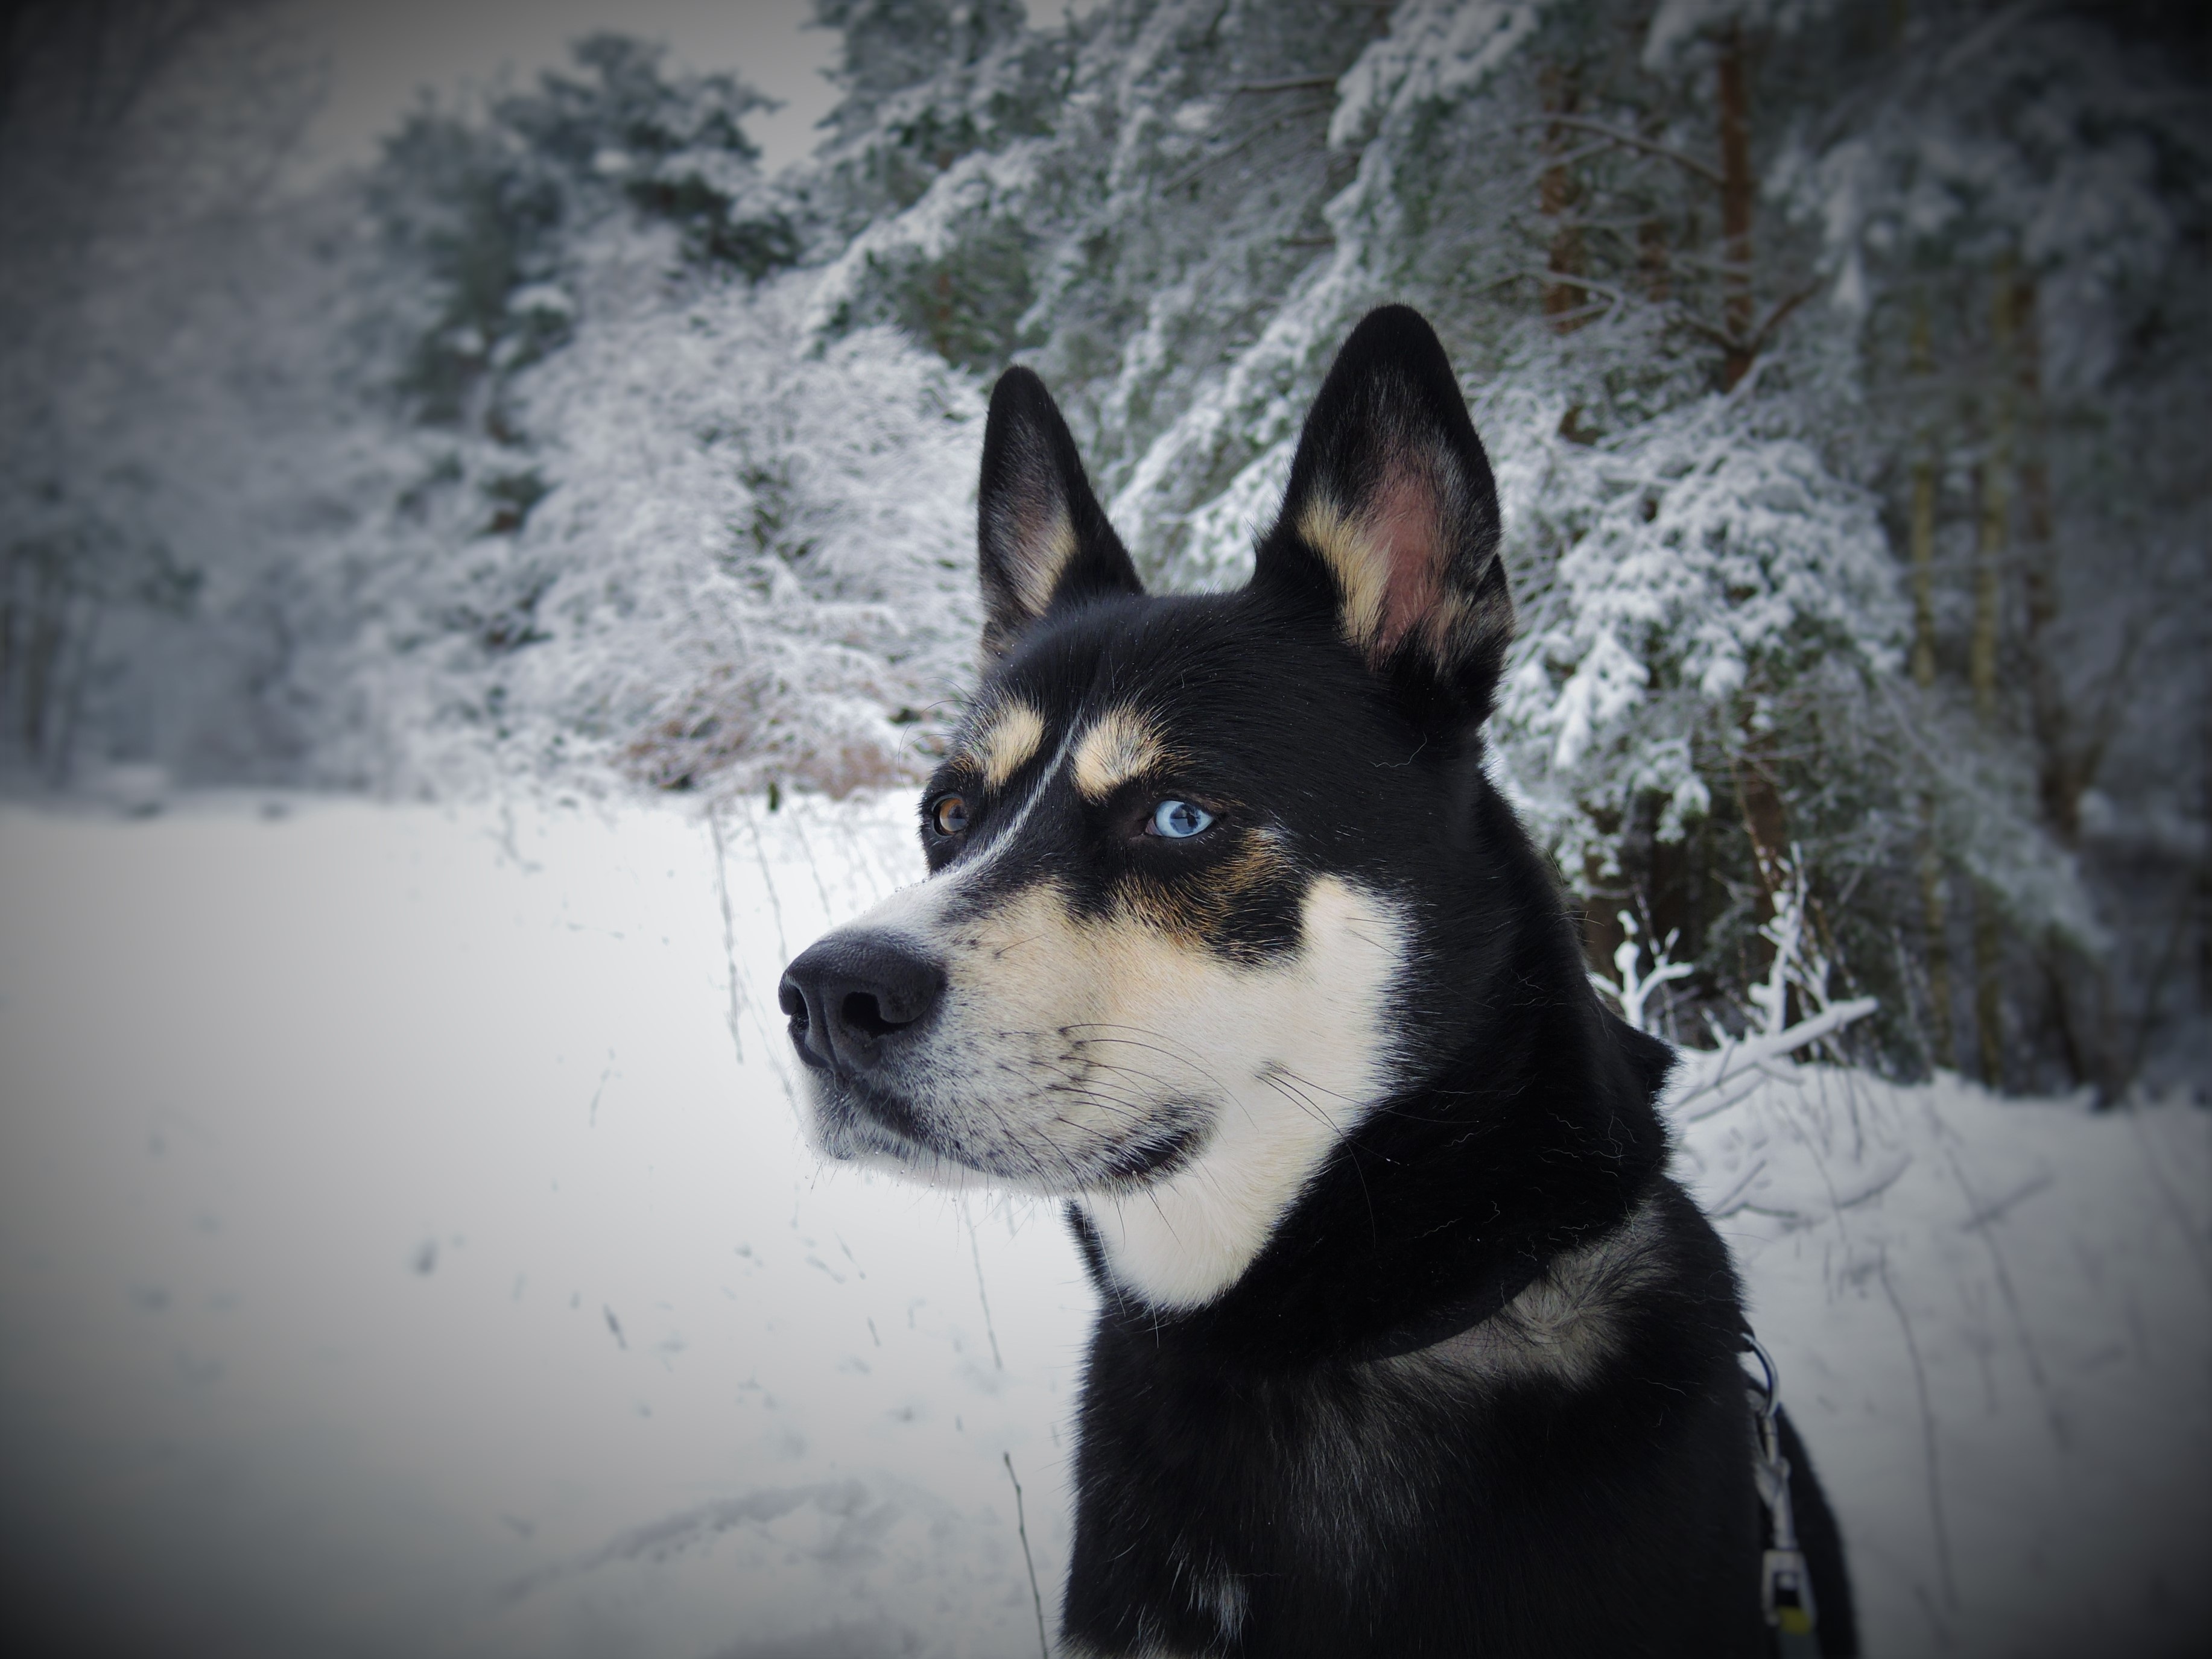
snow, winter, white, puppy, dog, animal, fur, portrait, mammal, wolf, blue eye, husky, face, eyes, snout, lovely, hybrid, vertebrate, snow dog, winter forest, expectant, young dog, awakened, blue eyes, sled dog, woke up, husky mongrel, sibirian husky, siberian husky, greenland husky, nordic dog, wolf dog, karelian bear dog, dog like mammal, dog breed group, lapponian herder